Laura Yeager

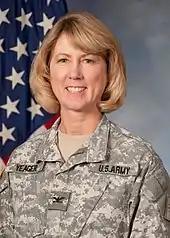
Colonel Laura Yeager, 2011

Yeager was promoted to major in December 1998, lieutenant colonel in 2004, and colonel in 2011. After several staff appointments, she commanded 3rd Battalion, 140th Aviation Regiment, at Stockton, California, between 2006 and 2008. In 2010–11, she saw service in Iraq as the deputy commander of the Guard's 40th Combat Aviation Brigade, based in Taji. On March 8, 2016, she was promoted to brigadier general. In 2017, she became Commander, Joint Task Force North, part of United States Northern Command, at Fort Bliss, Texas—the first woman in that position.